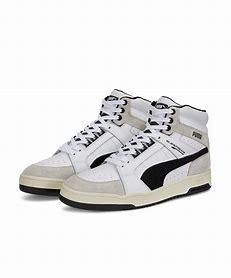
Brand: Puma
Model: Slipstream